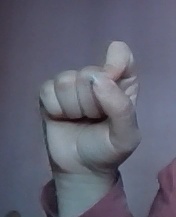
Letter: fa